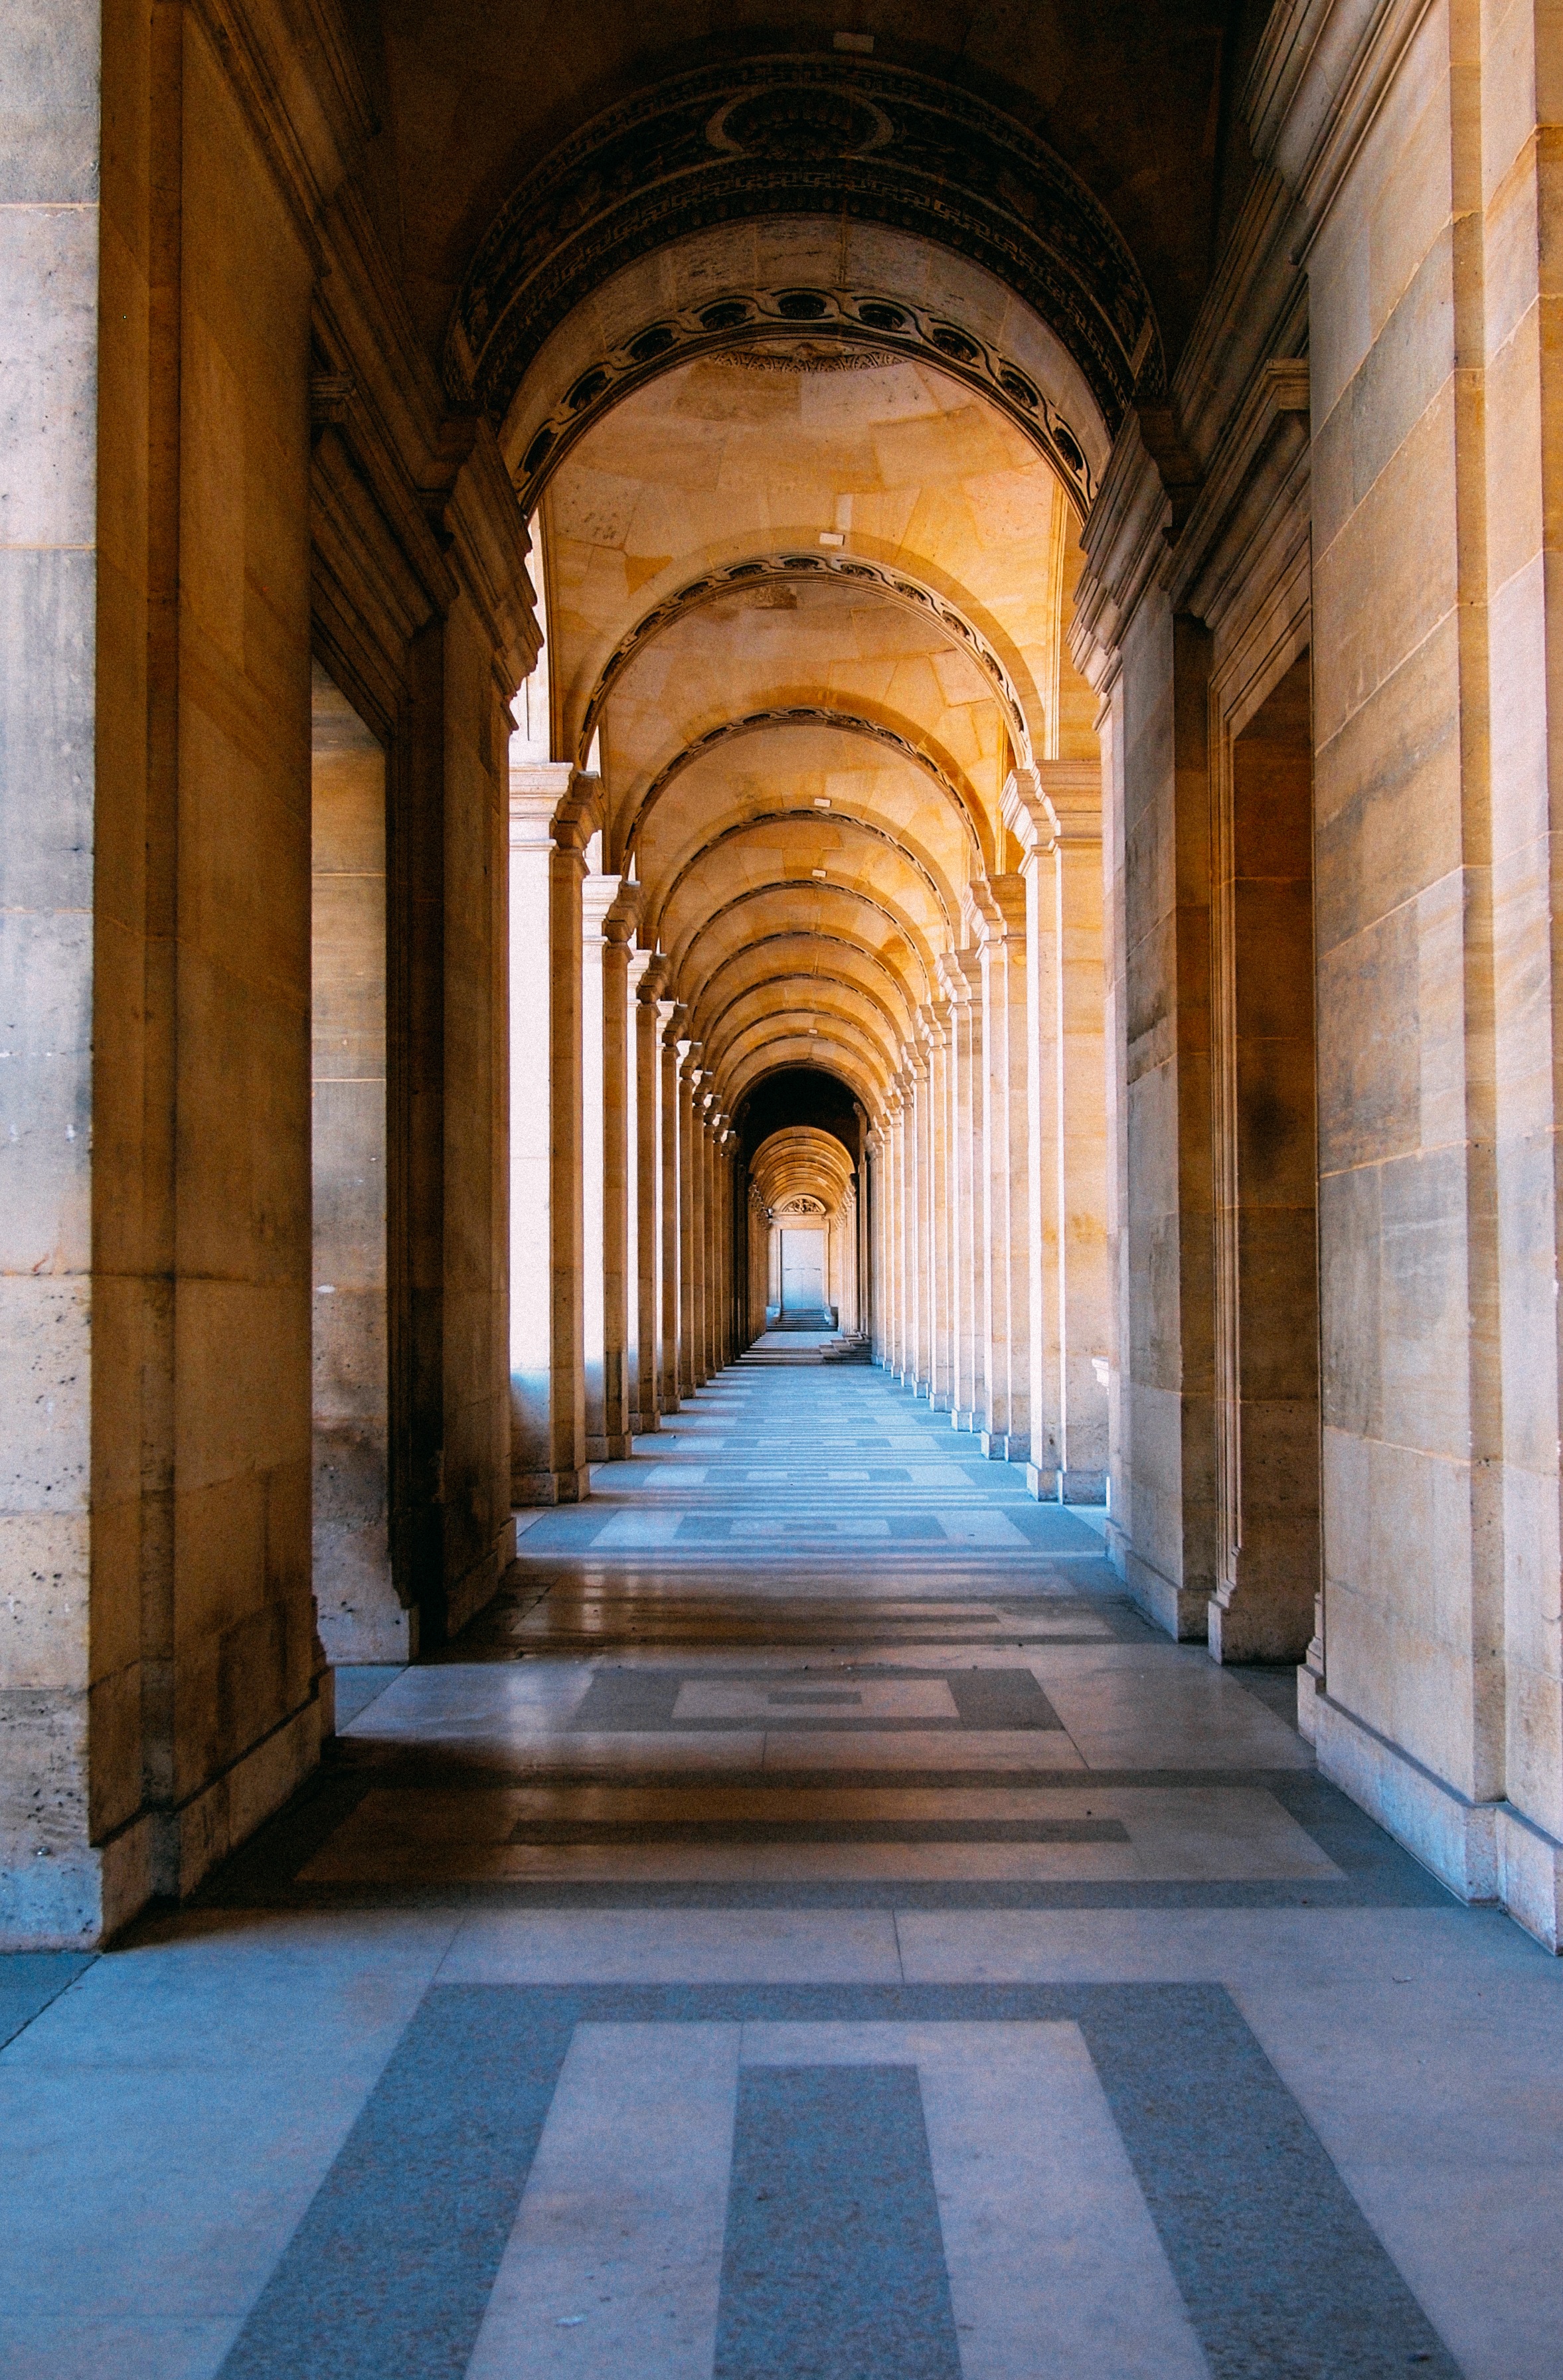
architecture, building, old, stone, arch, column, hall, cathedral, place of worship, temple, monastery, symmetry, arcade, ancient history